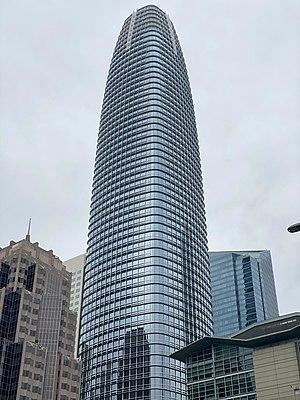
La Tour Salesforce est un gratte-ciel de 326 mètres situé dans le centre-ville de San Francisco aux États-Unis. Il s'agit du plus grand gratte-ciel de la ville. La moitié des étages sont loués par Salesforce.